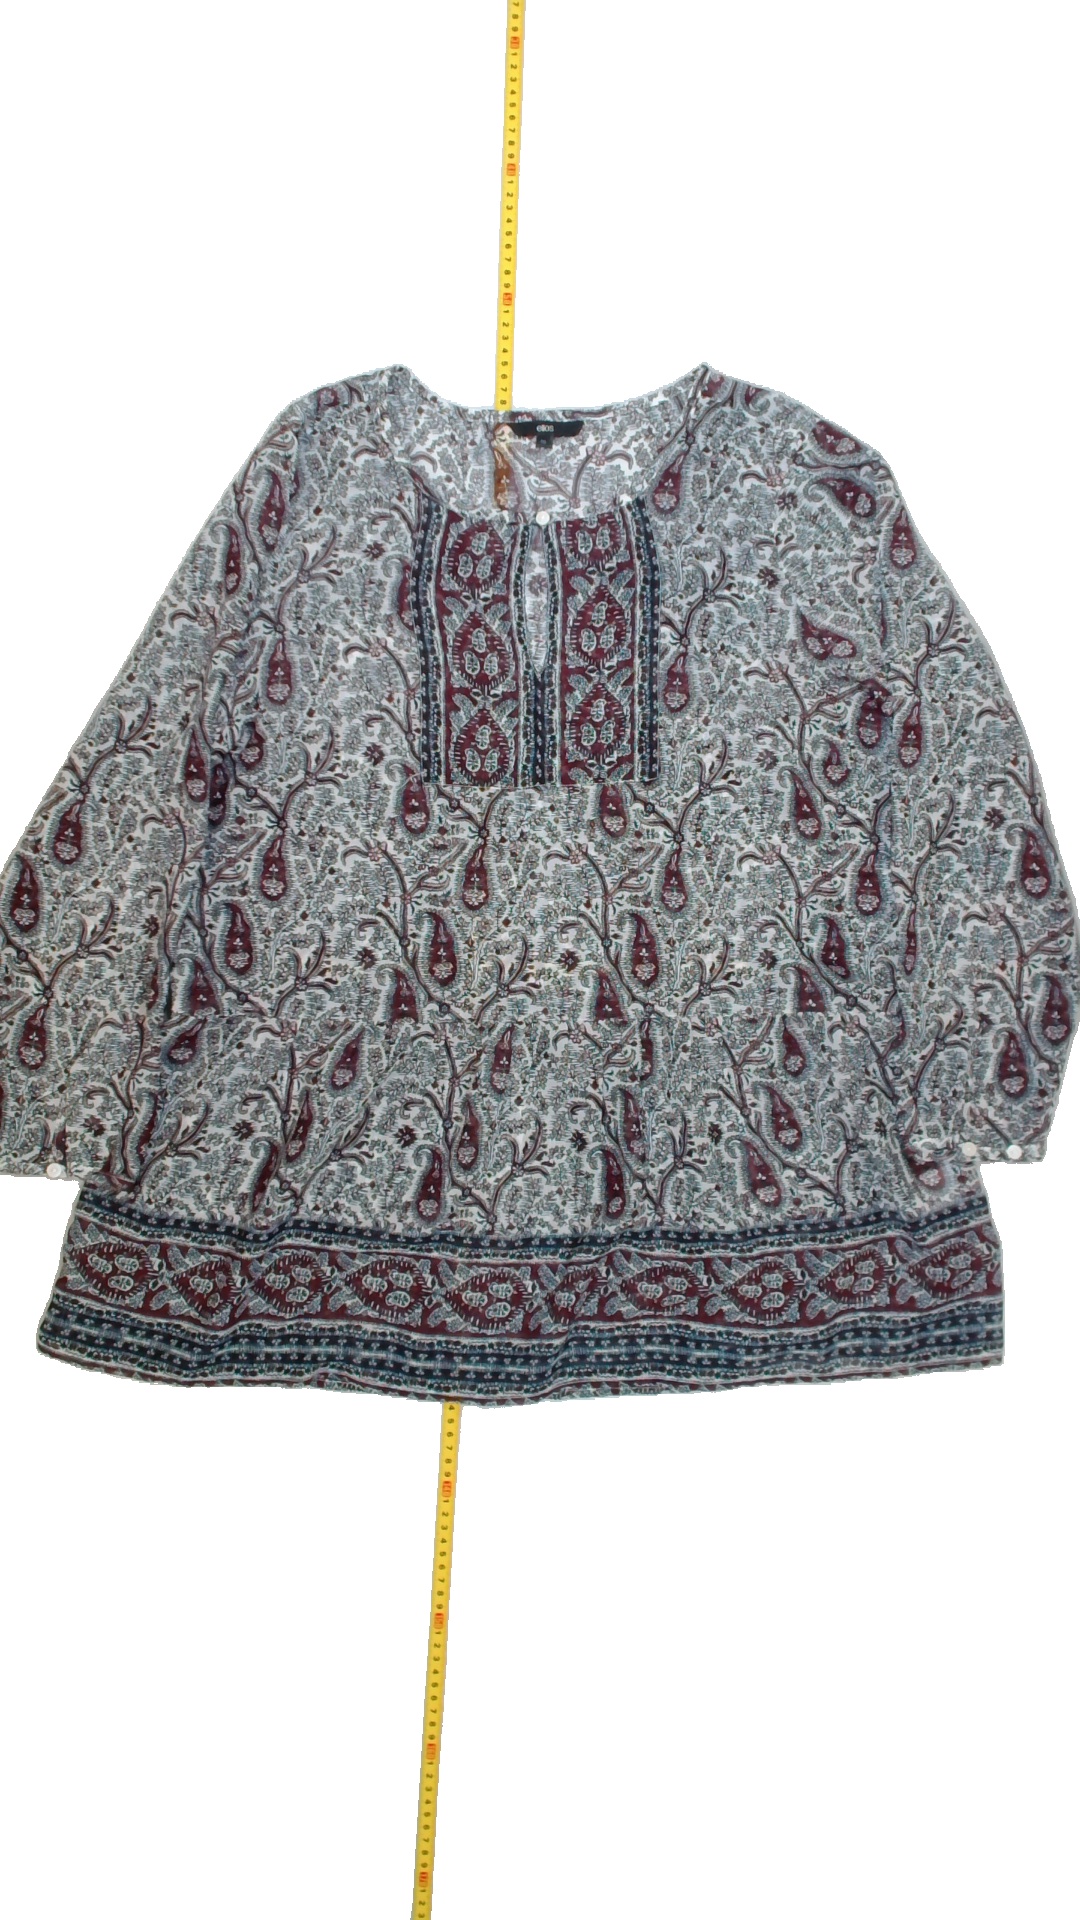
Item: Blouse (Ladies)
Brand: Ellos
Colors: Multicolor
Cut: C-collar, Regular
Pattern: Floral print
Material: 100%polyester
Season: All
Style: No trend
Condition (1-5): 5
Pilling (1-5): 5
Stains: No
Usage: Reuse
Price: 50-100